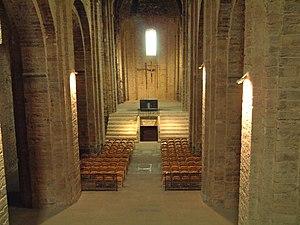
L'art roman s'est développé sans frontières aux XIᵉ et XIIᵉ siècles à travers l'Europe centrale et occidentale, de la Pologne au Portugal et de la Scandinavie à la Sicile. Malgré sa large expansion, c'est un art très homogène, raison pour laquelle il a été considéré comme le premier style médiéval européen complètement épanoui. En dépit de ce consensus, et comme il est advenu avec les langues romanes, différentes écoles nationales sont apparues, comme la catalane, étroitement liée à celle de la Lombardie. Son nom, passé dans l'usage courant seulement à partir de 1835, révèle qu’il puise ses origines dans la tradition romaine, dont il s'inspire tant en architecture qu'en sculpture, et même en peinture, dans ce dernier cas au travers de l'influence byzantine, très forte dans le Nord de l'Italie.